Kiu Tsui Country Park

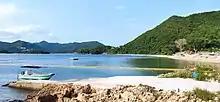
View from Kiu Tsui Beach.

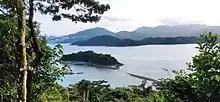
Kiu Tau and tombolo, viewed from Sharp Island.

Kiu Tsui Country Park is a country park in Sai Kung District, Hong Kong. The park opened in 1979 and includes features such as: